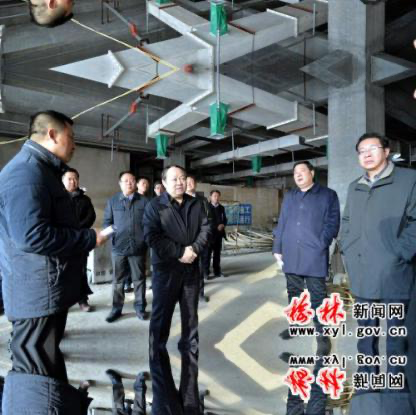
Objects in the image:
label: head
label: head
label: head
label: head
label: head
label: head
label: head
label: head
label: head
label: head
label: head